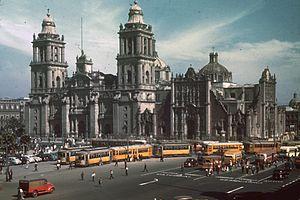
La cathédrale métropolitaine de l'Assomption de la Très Sainte Vierge Marie au Ciel de Mexico est située sur la Plaza de la Constitución. Elle a été construite dans le style d'architecture baroque espagnole et comprend une paire de tours néoclassiques de 64 m qui portent dix-huit cloches.
La liste des tramways du monde est une liste des réseaux de tramways.
Le Métro léger de Mexico est le réseau de métros légers de la ville de Mexico, capitale du Mexique. Inauguré en août 1986, il comporte une unique ligne, longue de 13,04 km.
Cet article recense les cathédrales du Mexique.
Au Mexique, le tourisme est une activité importante, aussi bien pour les Mexicains qui choisissent d'y passer leurs vacances, que pour les étrangers qui viennent y faire un séjour. Le Mexique est un pays de hauts plateaux enserrés entre deux chaînes montagneuses qui s’abaissent vers d’étroites plaines côtières à l’est et à l’ouest. Ces deux chaînes de montagnes se rejoignent au sud-est du pays où elles forment la Sierra Madre du sud. Au nord-ouest, la Basse-Californie est une longue et étroite péninsule qui s’étend sur 1,225 km et prolonge la Sierra Nevada américaine.
L'expression Occident chrétien apparaît au XIXᵉ siècle dans la littérature historique et géographique occidentale pour définir un concept associant un territoire à l'Église catholique et au protestantisme qui en est issu. Plus récemment, l'expression Occident chrétien a pris une connotation géopolitique, servant à distinguer la civilisation d'origine ouest-européenne de toutes les autres.